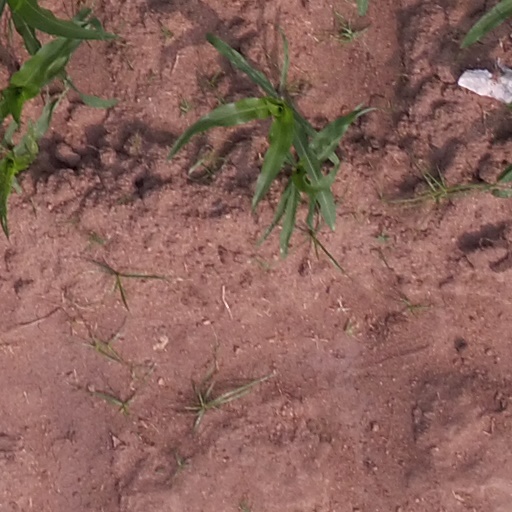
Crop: maize; corn